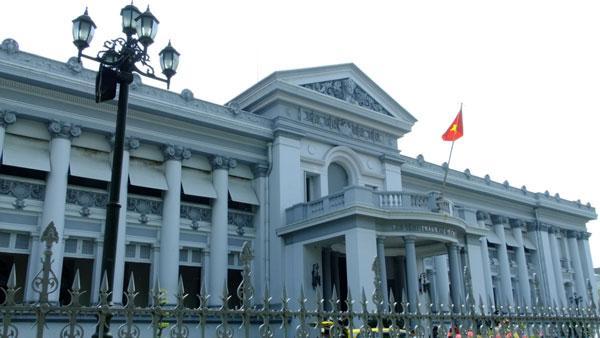
có một cột đèn xuất hiện ở trước của căn nhà